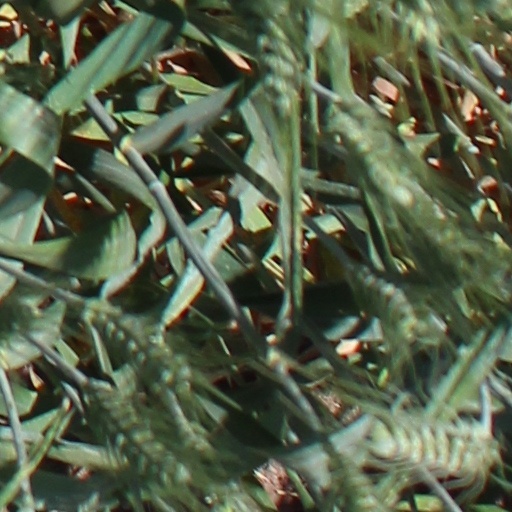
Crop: wheat